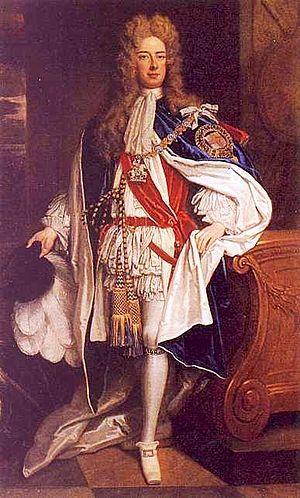
Sarah Churchill, duchesse de Marlborough, née Jenyns mais écrit Jennings dans la plupart des références modernes, née le 29 mai 1660 à St Albans et morte le 18 octobre 1744 à Londres, est une femme politique. Épouse de John Churchill, premier duc de Marlborough, elle est considérée comme l’une des femmes les plus influentes de l’histoire des îles Britanniques, du fait de sa proximité avec la reine Anne de Grande-Bretagne.
Les Pays-Bas autrichiens sont l'appellation des Pays-Bas méridionaux pendant le régime autrichien au XVIIIᵉ siècle. Le nom « autrichien » fait référence à la maison d'Autriche, suzeraine de ces terres faisant partie du Saint-Empire depuis le mariage de Marie de Bourgogne avec Maximilien d'Autriche peu après la mort de Charles le Téméraire. Avant 1714, toutefois, les Pays-Bas méridionaux relevaient de la branche espagnole des Habsbourg, et l'on parlait de Pays-Bas espagnols.
La bataille de Schellenberg ou bataille de Donauwörth eut lieu le 2 juillet 1704, au cours de la guerre de Succession d'Espagne.
Eugène de Savoie-Carignan ou François Eugène de Savoie, surtout connu comme le prince Eugène, né le 18 octobre 1663 à Paris et mort le 21 avril 1736 à Vienne, est un officier au service de la monarchie autrichienne, devenu commandant en chef des armées du Saint-Empire romain germanique. Il est considéré comme un des plus grands généraux de son époque.
La guerre de Succession d'Espagne est un conflit qui oppose plusieurs puissances européennes de 1701 à 1714 et dont l'enjeu est la succession au trône d'Espagne et, à travers lui, la domination en Europe.